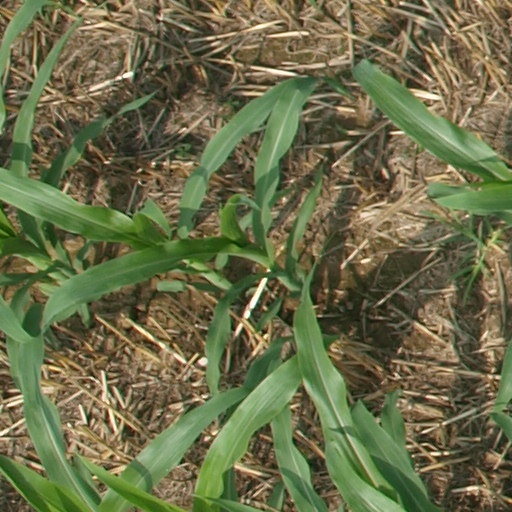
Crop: maize; corn